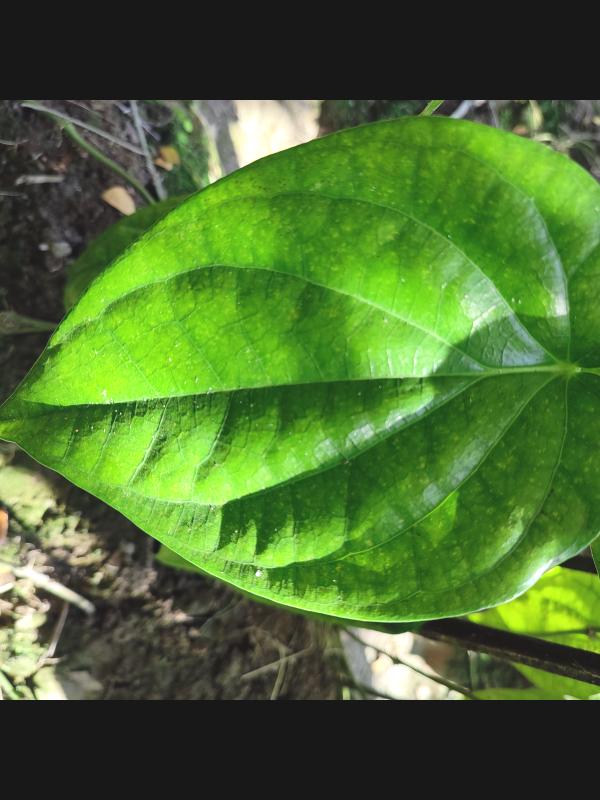
Label: Healthy_Leaf